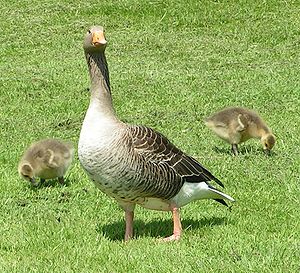
Grågås
Grågåsen er en fugl i familen af andefugle, der yngler i store dele af Europa og Sibirien. Det er i Danmark den almindeligste af de gåsearter, der forekommer i landet.